2012 Great Britain and Ireland floods

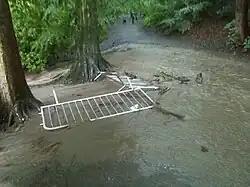
A swollen brook flooding a footpath in Graves Park, Sheffield.

On 6 July, a deep low-pressure system started to spread towards the British Isles. The system struck around 1 p.m. during the day, with the Environment Agency issuing flood alerts & warnings throughout the United Kingdom. South Yorkshire experienced heavy rainfall, and 52 people were evacuated from a care home in Thurnscoe due to a flood warning being issued in the area. An emergency command centre was set up by South Yorkshire Police in Sheffield over fears of flooding in the city, and authorities advised people to avoid the Meadowhall area because of high water levels on the River Don. Severe flooding occurred in the city's Graves Park which led to the collapse of a pedestrian footbridge along the Lower Valley Walk.